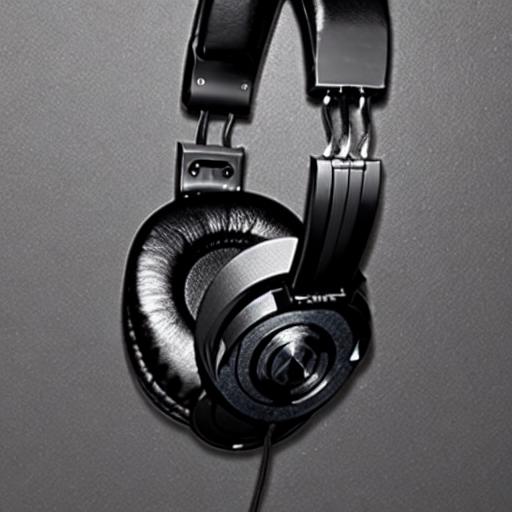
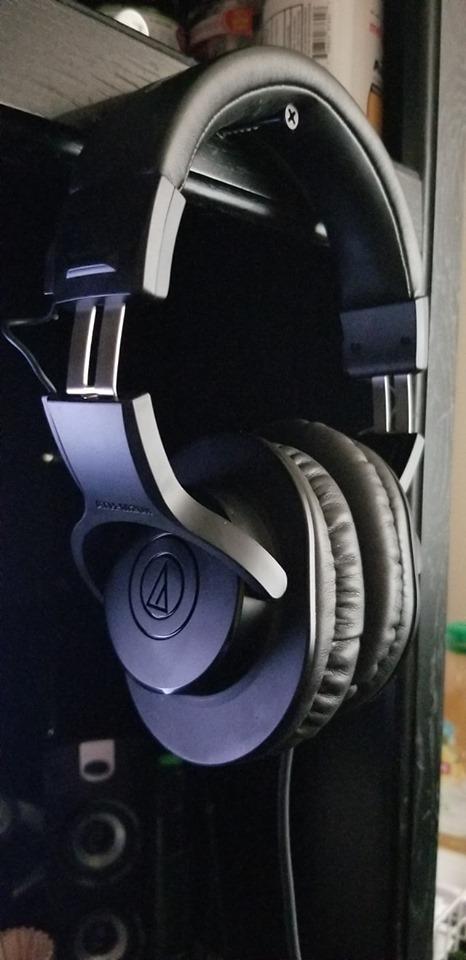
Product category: headphones
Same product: no